Sky position (RA, Dec in degrees): 117.084, 24.537
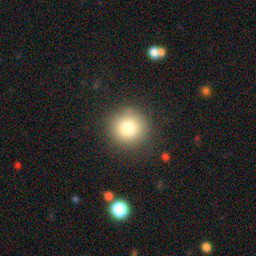
Galaxy morphology: Round Smooth Galaxies